Bavarians

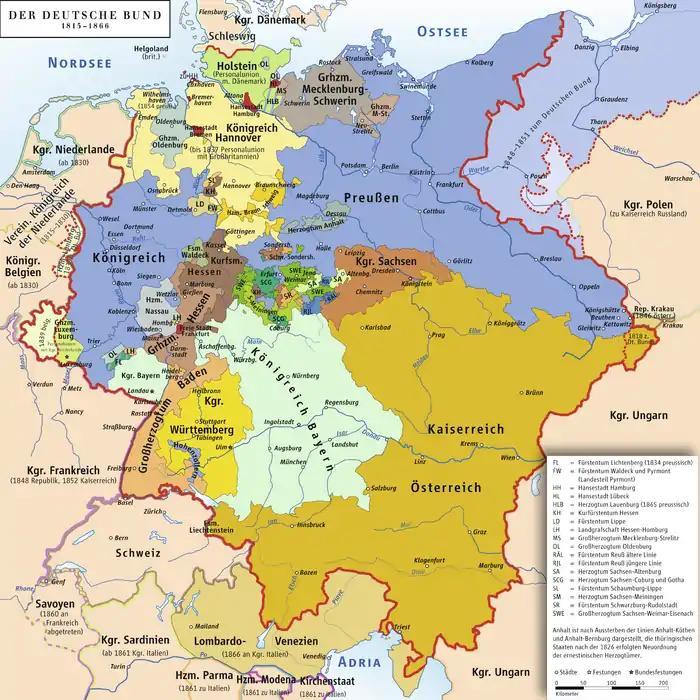
Kingdom of Bavaria within the German Confederation 1816, including the Rhenish Palatinate

The Kingdom of Bavaria was established at the Peace of Pressburg (1805), in the wake of the French victory at Austerlitz. The kingdom's territory fluctuated greatly over the following years, eventually fixed at the Treaty of Paris (1814), which established most of what remain the borders of the modern state. The kingdom in 1837 was divided into eight administrative regions ("Regierungsbezirke"), "Upper Bavaria", "Lower Bavaria", "Franconia", "Swabia", "Upper Palatinate" and "Palatinate".